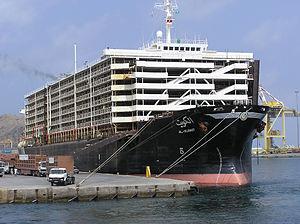
Un navire bétailler est un navire de charge spécialisé dans le transport de bétail.
Le transport maritime des animaux vivants se fait par des porteurs de bétail qu’on appelle « navires bétaillers ». Ce sont des grands navires dont la structure rappelle à la fois les navires de croisière et les rouliers. Il en existe deux types :